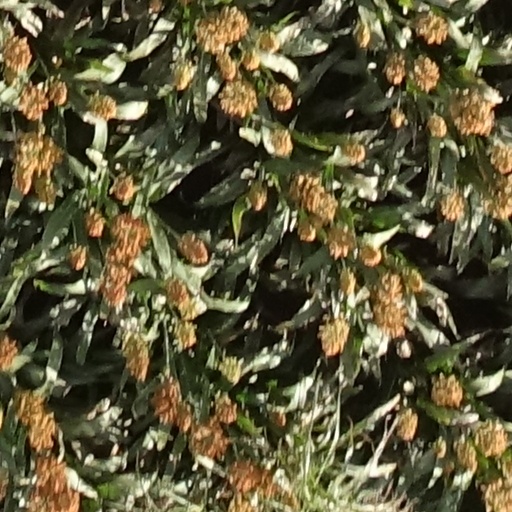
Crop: sorghum